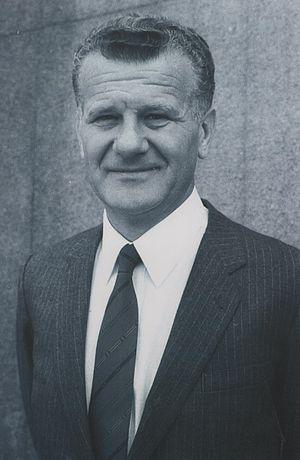
Ivan Stambolić était un membre de la Ligue des communistes de Yougoslavie et le Président de la République socialiste de Serbie dans les années 1980 ; il a été plus tard victime d'un assassinat.